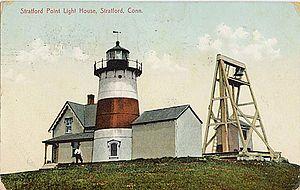
Le phare de Stratford Point, est un phare du Long Island Sound à l'entrée de la rivière Housatonic à Stratford dans le Comté de Fairfield, Connecticut.